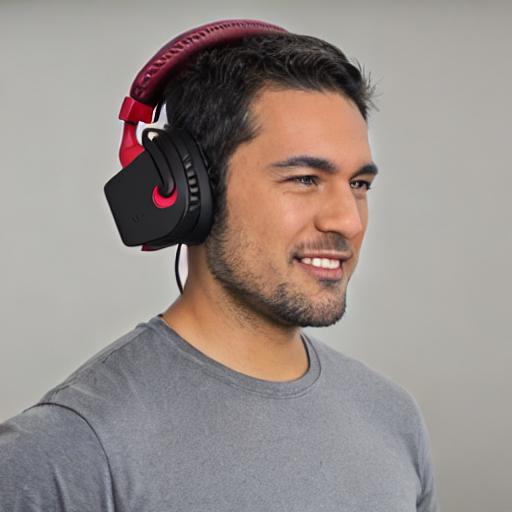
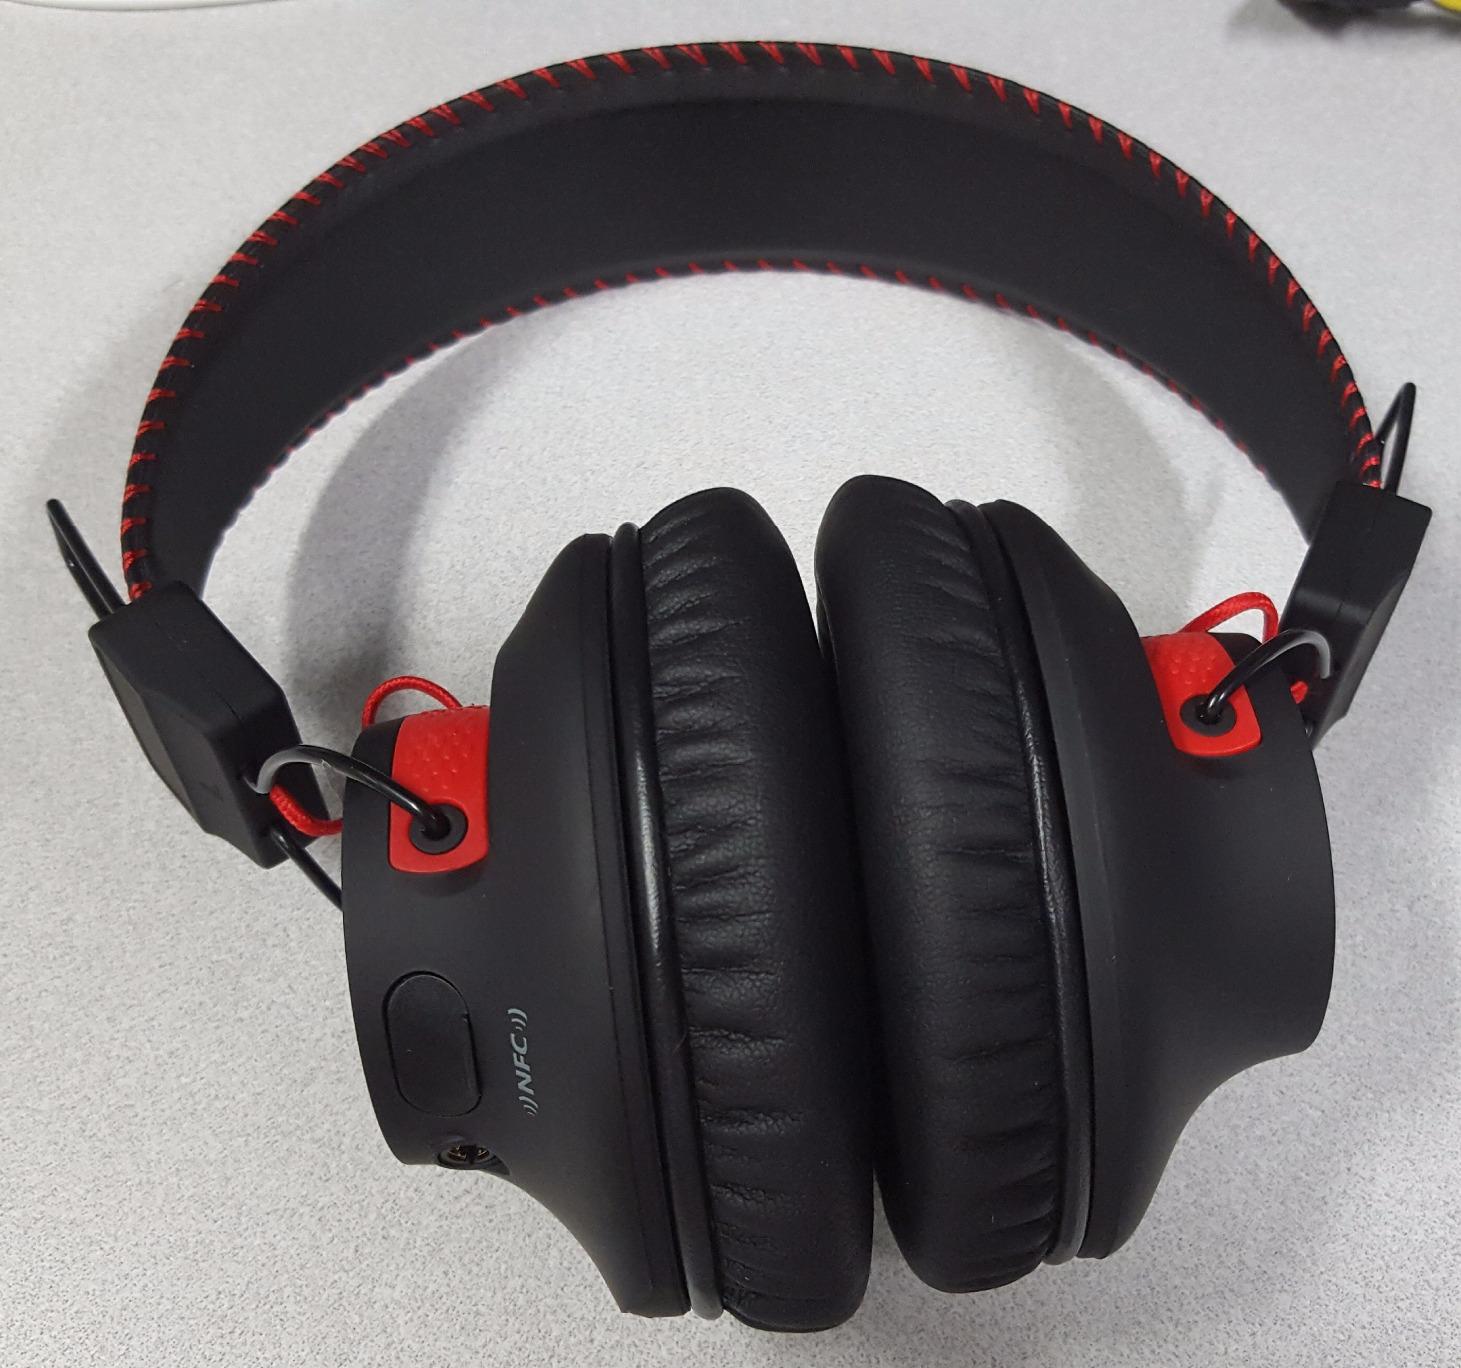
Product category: headphones
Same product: no